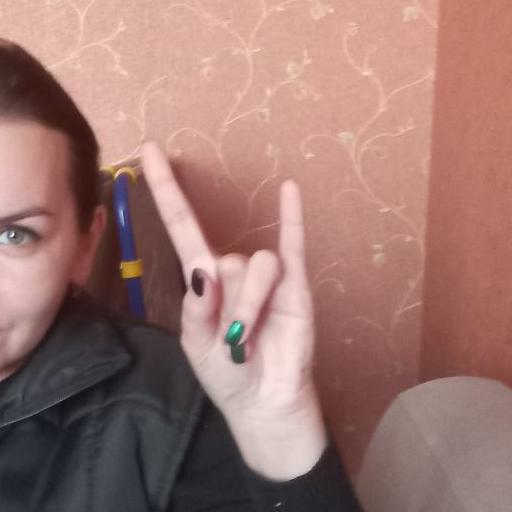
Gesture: rock